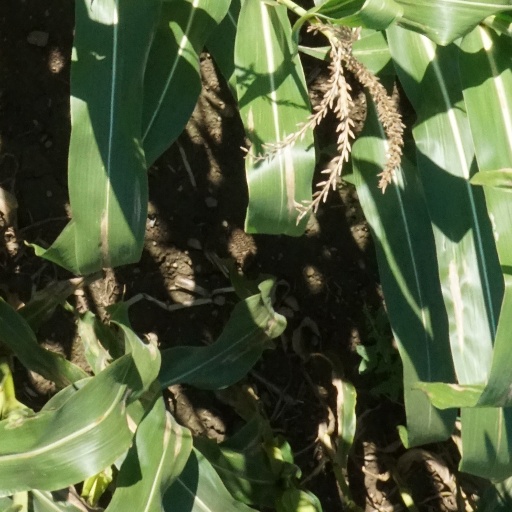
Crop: maize; corn